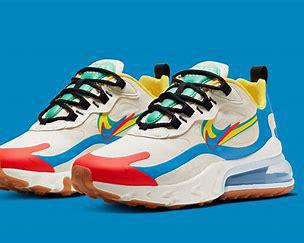
Brand: Nike
Model: Air Max 270 React